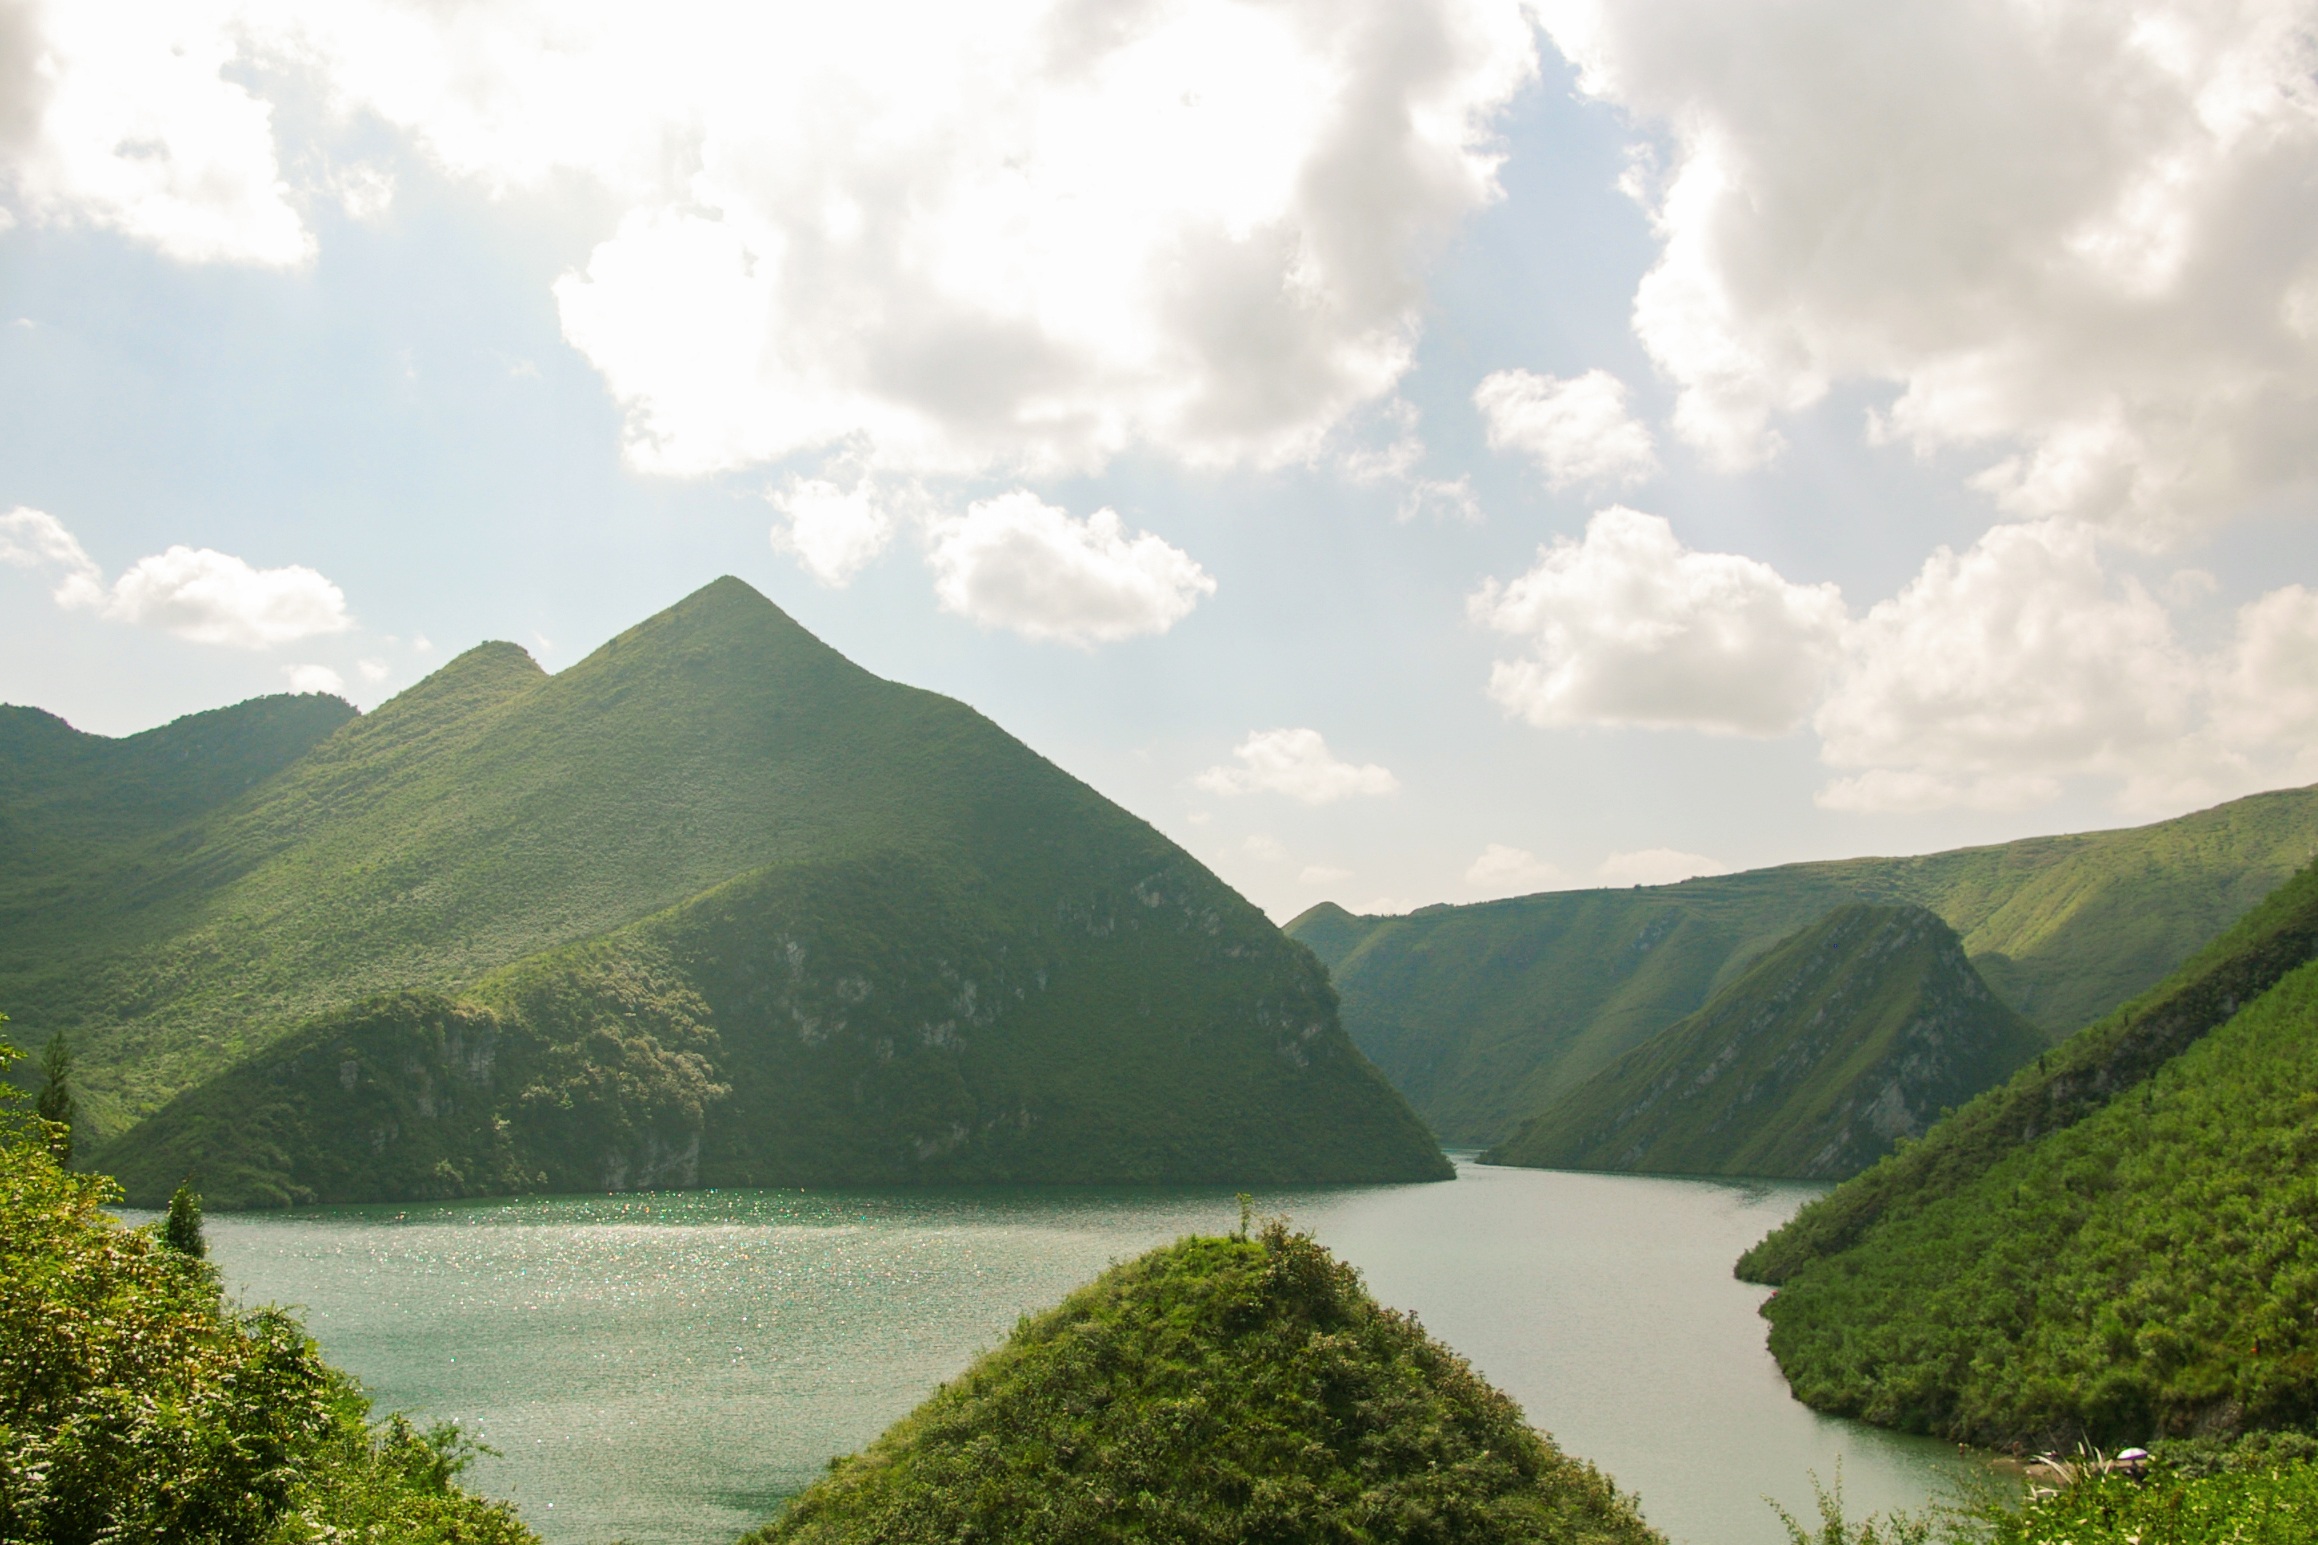
landscape, nature, mountain, cloud, meadow, hill, lake, river, valley, mountain range, fjord, reservoir, highland, plateau, fell, loch, the scenery, landform, mountain pass, guizhou, geographical feature, atmospheric phenomenon, mountainous landforms